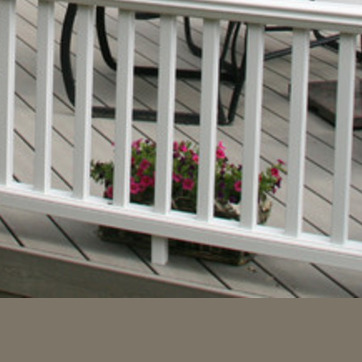
Material: foliage